Mansion

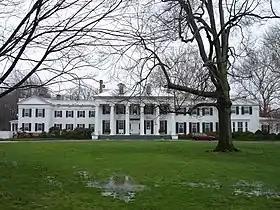
Drumthwacket, the official mansion of residence for the governor of New Jersey

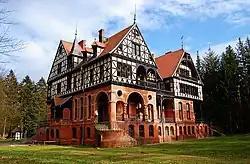
Gelbensande Manor, an 1885 Gründerzeit style mansion built for hunting, near Rostock, Germany

A mansion is a large dwelling house. The word itself derives through Old French from the Latin word "mansio" "dwelling", an abstract noun derived from the verb "manere" "to dwell". The English word "manse" originally defined a property large enough for the parish priest to maintain himself, but a mansion is usually no longer self-sustaining in this way (compare a Roman or medieval villa). "Manor" comes from the same root—territorial holdings granted to a lord who would "remain" there.